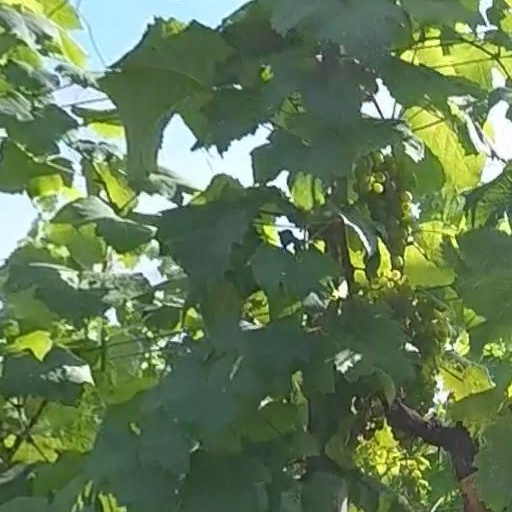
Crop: grape